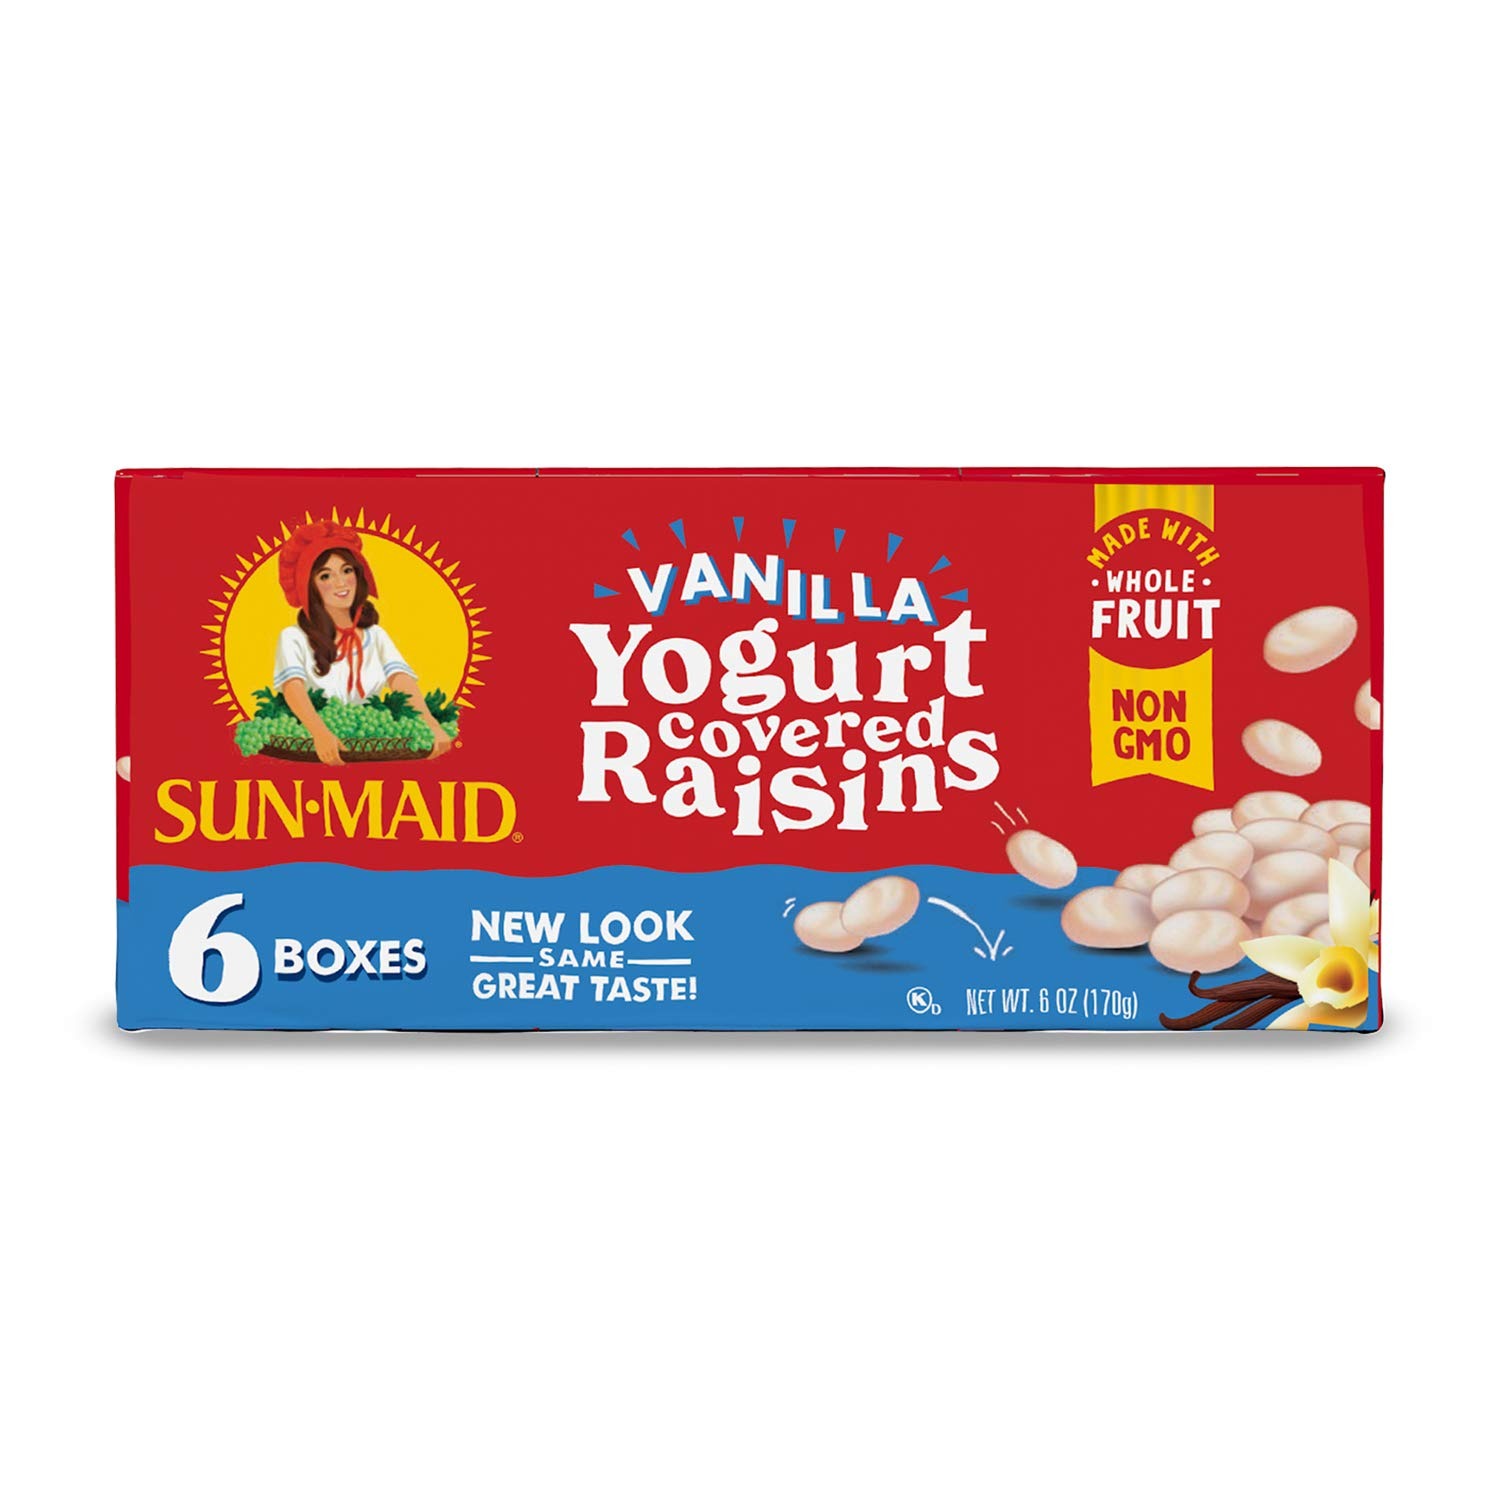
Item Name: Sun-Maid Vanilla Yogurt Covered Raisins, 1 oz boxes (2-Pack of 6 boxes)
Value: 12.0
Unit: Ounce

Price: 3.99